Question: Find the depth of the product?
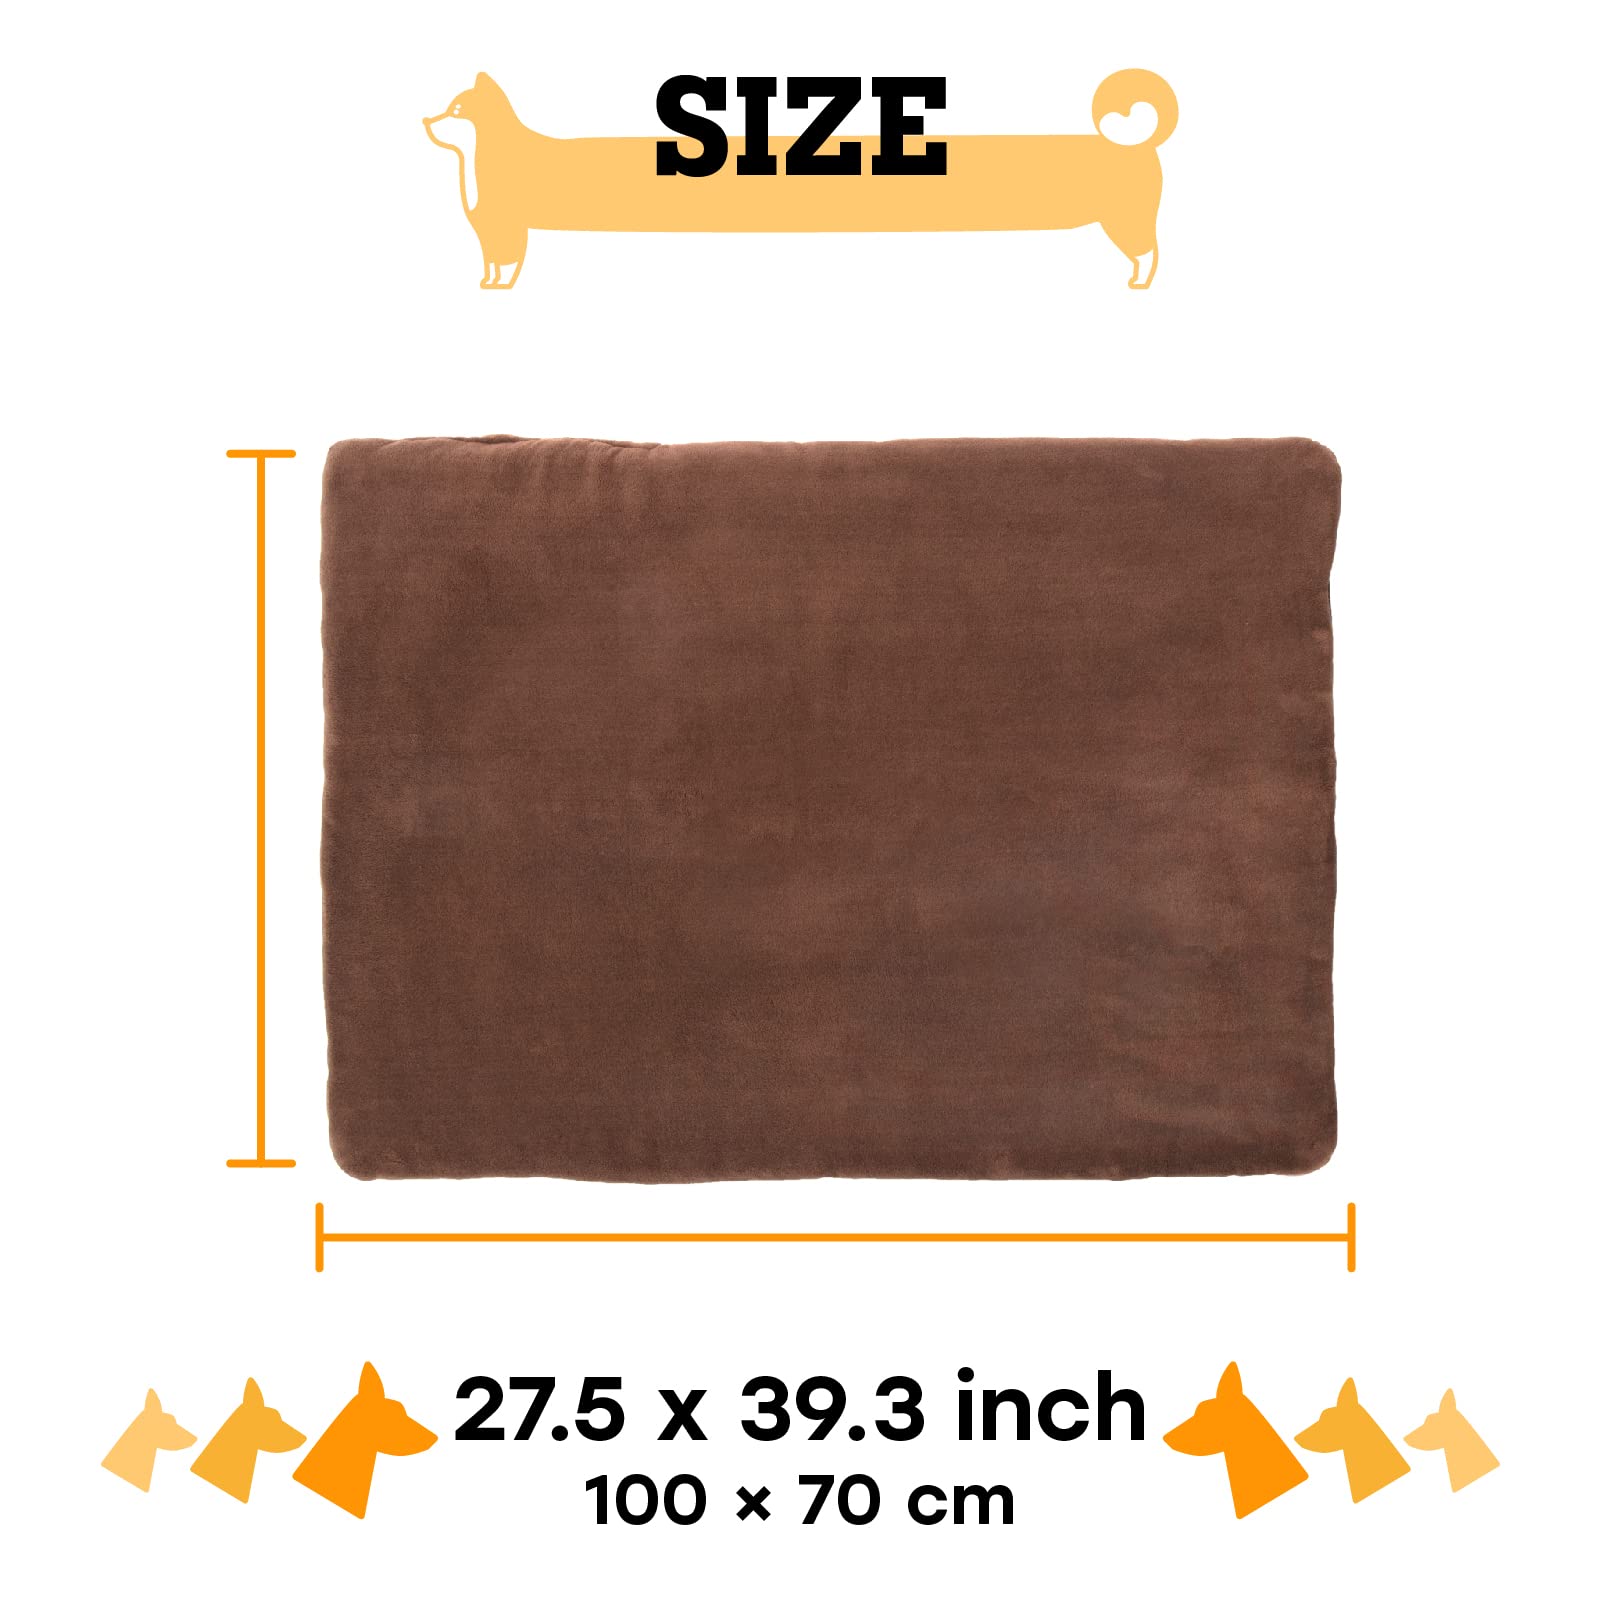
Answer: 39.3 inch